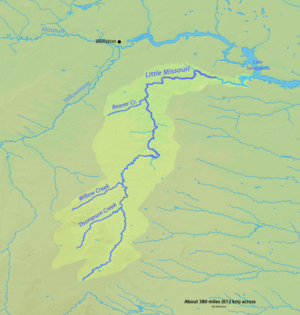
Little Missouri River
Kort over Little Missouri River og dens afvandingsområde
Little Missouri River er en flod i det nordlige USA, og en biflod til Missouri-floden. Den er 901 km lang, og har udspring i Crook county i Wyoming. Floden løber mod nord et kort stykke gennem den sydøstligste del af Montana, derefter det nordvestlige jørne af South Dakota, før hovedløbet passerer North Dakota.